Palacios, Texas

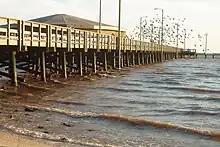
Pier on Palacios waterfront

As of the 2020 United States census, there were 4,395 people, 1,524 households, and 1,038 families residing in the city.